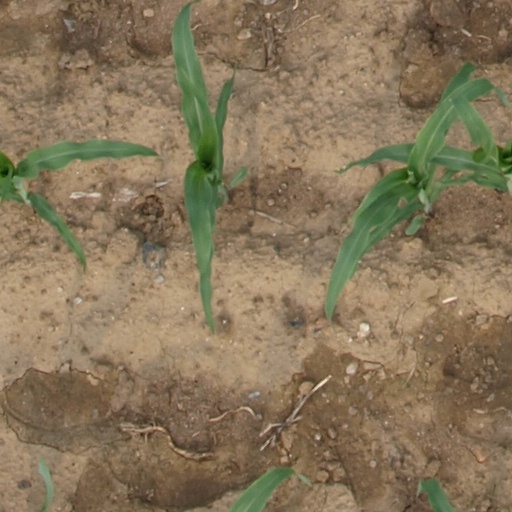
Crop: maize; corn